French cruiser Sfax

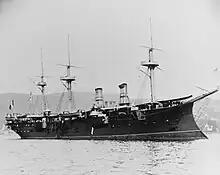
"Sfax" after her refit of 1888–1889 and before that of 1897–1898

In late January 1895, "Sfax" and the ironclad took part in an experimental bombardment of a simulated coastal fortification on Levant Island. The test lasted six hours and was carried out over the course of three days, so that the effect of shelling could be studied throughout the experiment. It involved over a thousand shots between the two ships, firing calibers ranging from . Neither ship was able to significantly damage the fortifications, though several of the guns were damaged and shell fragments would have inflicted casualties among gun crews. The French determined that an excessive amount of ammunition was required to neutralize the guns, and had the fortification been returning fire, both ships likely would have been seriously damaged. "Sfax" was still serving in the unit in 1895, along with the cruisers "Forbin" and "Milan". That year she took part in the fleet maneuvers, which began on 1 July and concluded on the 27th. She was assigned to "Fleet A", which along with "Fleet B" represented the French fleet, and was tasked with defeating the hostile "Fleet C", which represented the Italian fleet.